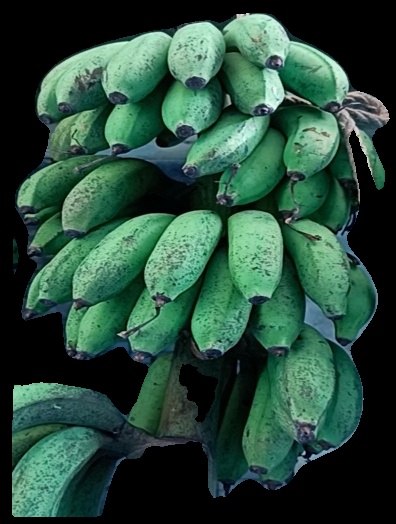
Variety: rasbale
Grade: grade2